Zara Whites

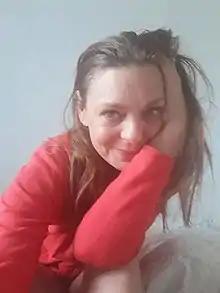
Esther Kooiman in 2019.

Zara Whites (born Esther Kooiman, 8 November 1968) is a French-Dutch former pornographic film actress.